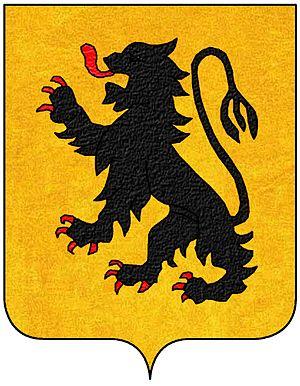
Balbi est le nom d'une famille patricienne de Venise.